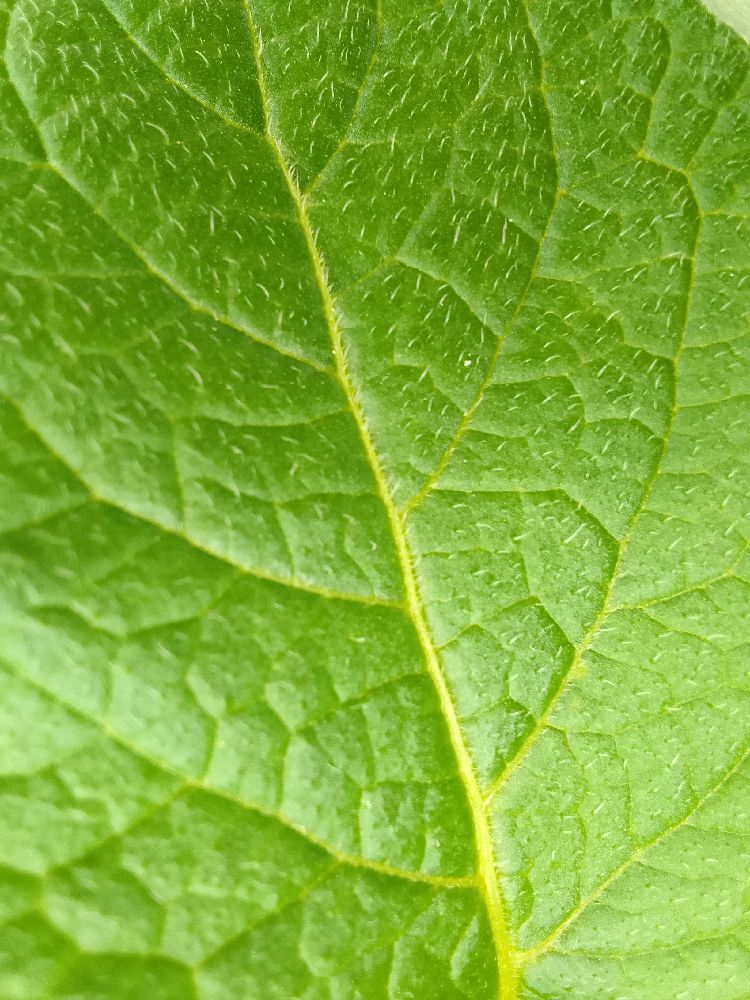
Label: Healthy